Klaus Sammer

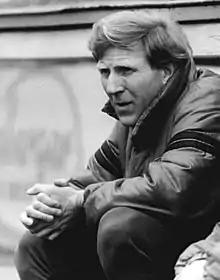
Sammer as manager of Dynamo Dresden in 1986

Klaus Sammer (born 5 December 1942) is a German former professional football player and coach. He spent the early part of his career with Stahl Gröditz and Einheit Dresden, before joining Dynamo Dresden, the club where he would spend the majority of his career, in 1965. In eleven seasons as a Dynamo player he won two East German titles and one cup, and played 17 times for the East Germany national team. After retiring in 1975 he took up coaching, and managed Dynamo Dresden from 1983 to 1986, winning two cups in a period dominated by the state-favoured BFC Dynamo. His tenure ended after a disastrous defeat against Bayer Uerdingen in the Cup Winners' Cup – Dynamo were 2–0 up after the first leg, and 3–1 up at half-time in the second, but proceeded to be knocked out with a 7–3 defeat. He returned to the manager's job in 1992, with the club now in the Bundesliga after reunification, but this spell only lasted one year. He has since worked in various roles for the German Football Association.